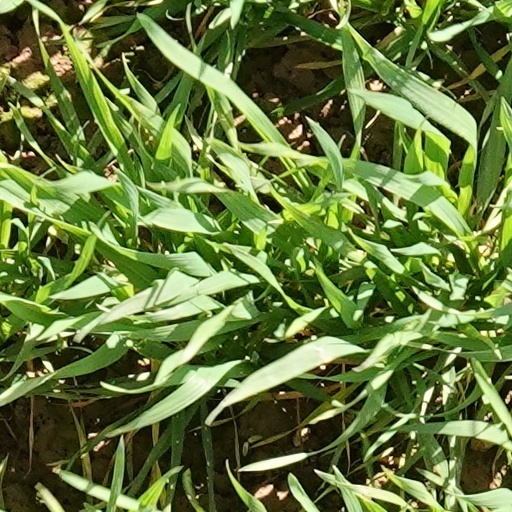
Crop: wheat